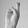
ASL letter: R